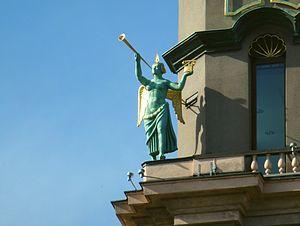
Kungstornen sont deux tours jumelles situées de part et d'autre de la rue Kungsgatan dans le centre de Stockholm en Suède. Chacune des tours mesure 60 mètres de haut et compte 16 étages. Inaugurées en 1924 et 1925, elles sont alors les plus hauts bâtiments de Suède. Elles deviennent ainsi l'un des symboles du panorama urbain de Stockholm, mis en valeur la nuit par des projecteurs et des jeux de lumière.